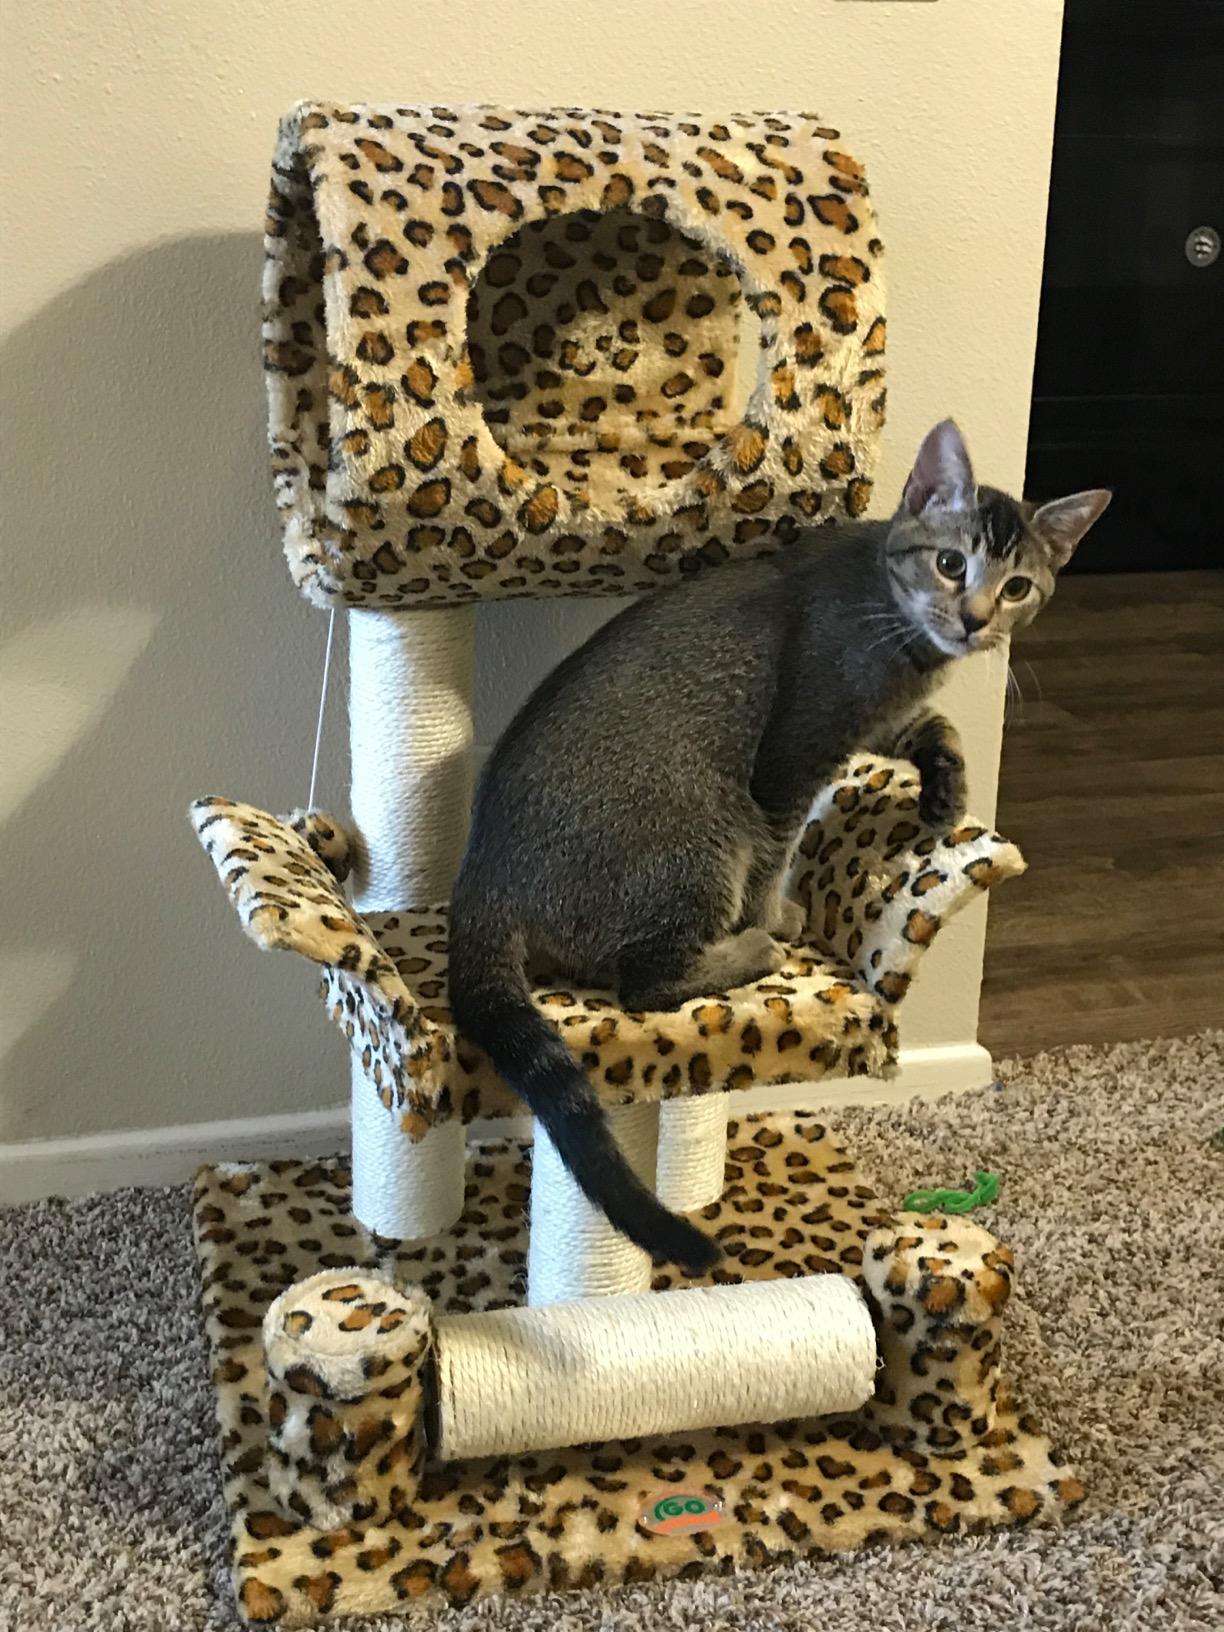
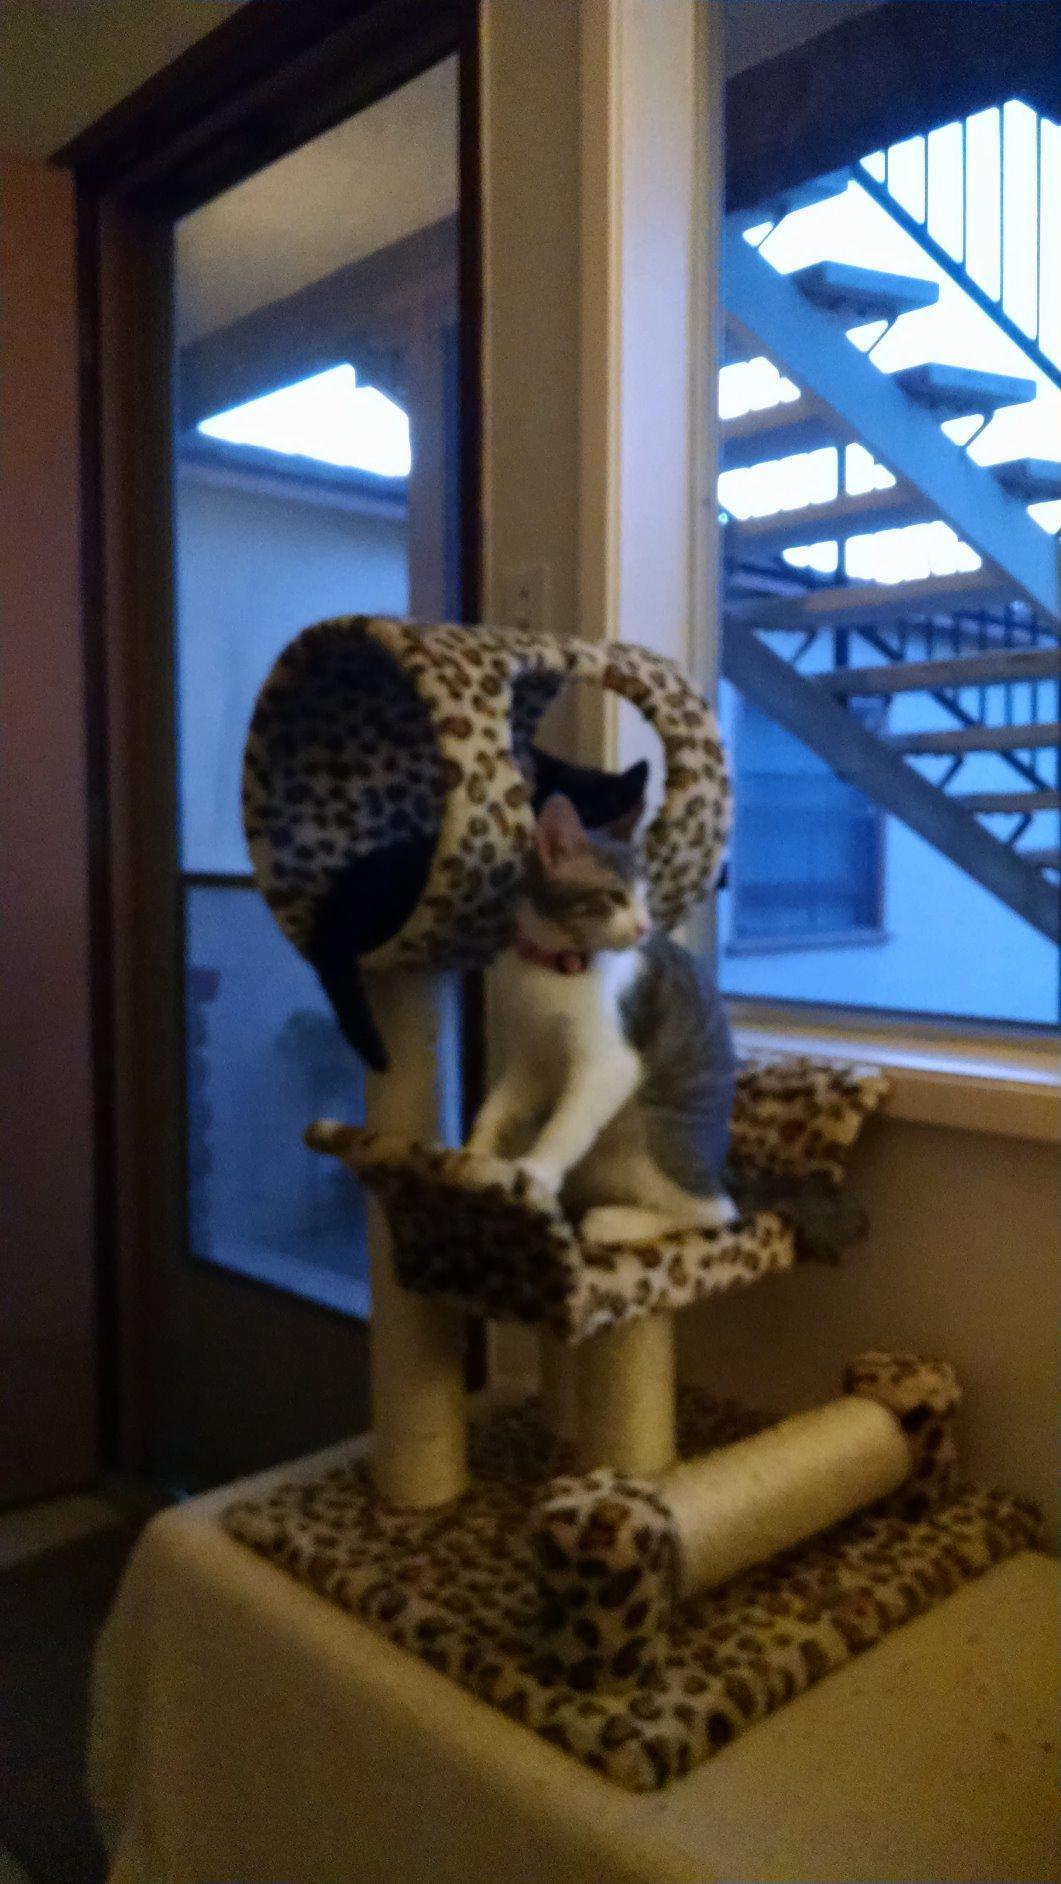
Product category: items_cat tree
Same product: yes